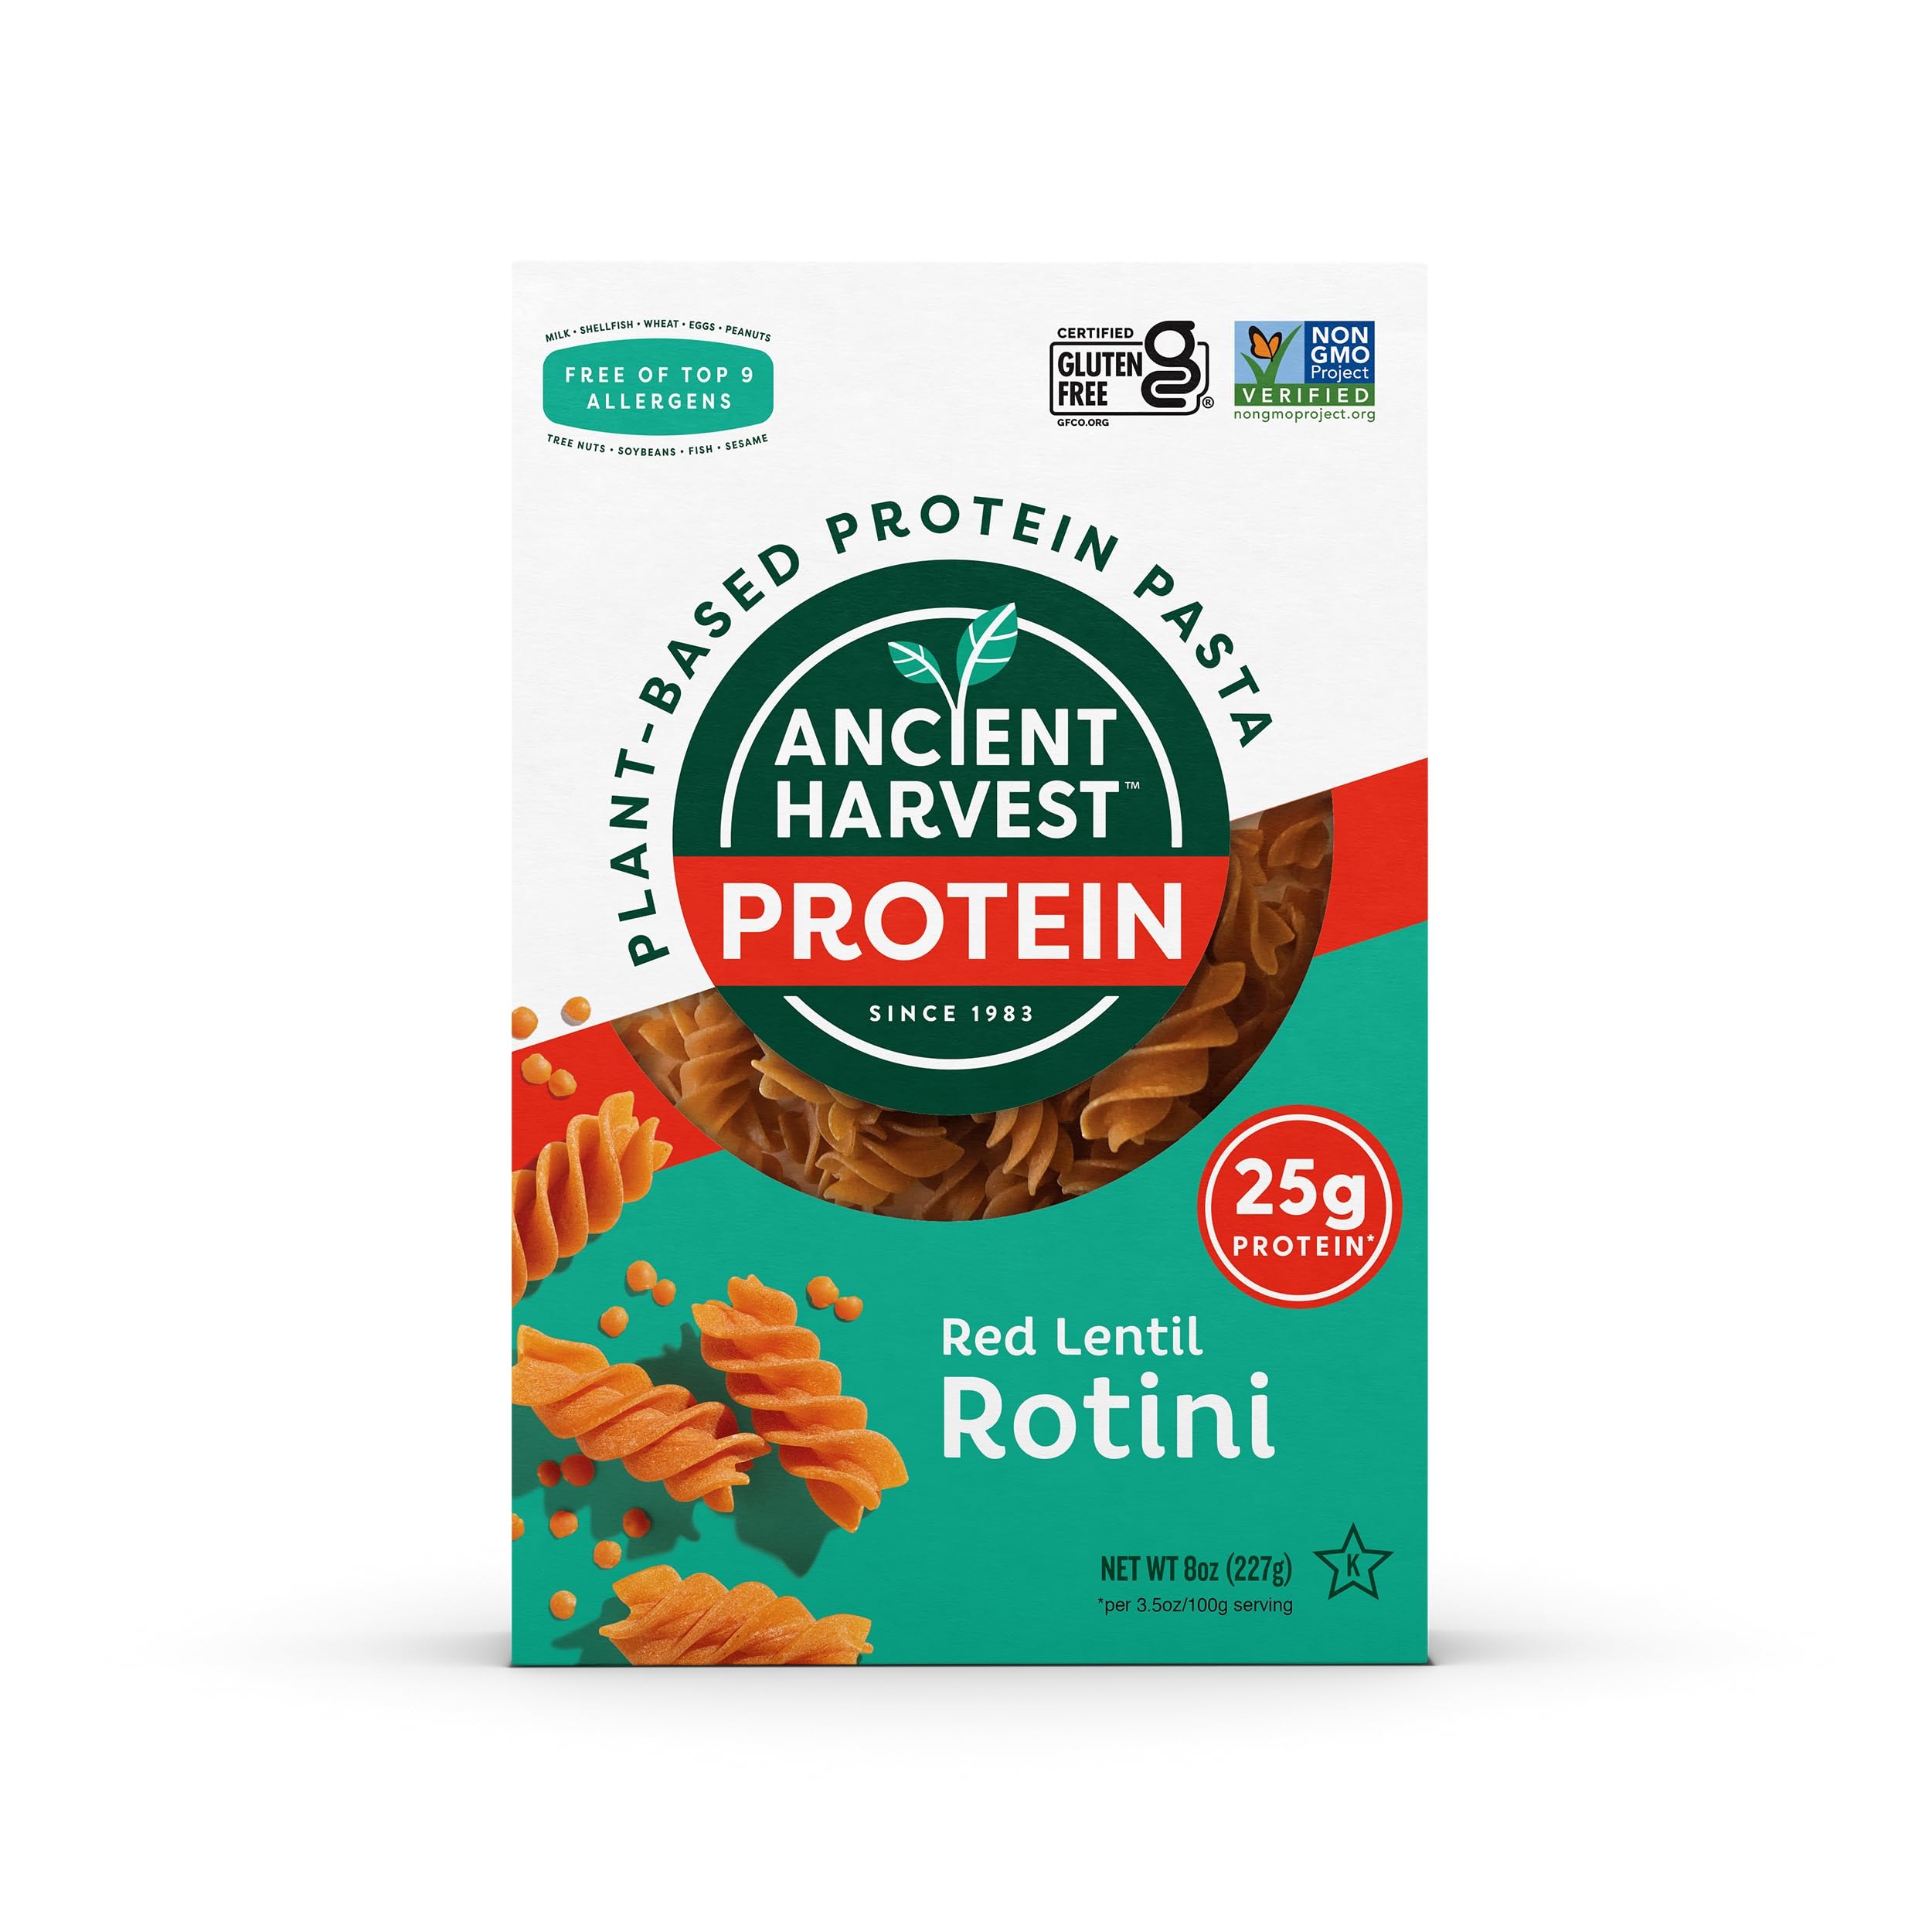
Item Name: Ancient Harvest Gluten-Free Plant-Based High-Protein Vegan Pasta, Red Lentil and Quinoa Rotini, 8 Ounce Boxes (Pack of 6)
Bullet Point 1: Featuring the nutrient-rich combo of red lentils and quinoa, each serving contains 25 grams of plant-based protein and 7 grams of fiber
Bullet Point 2: Our Protein Penne has irresistible flavor and super satisfying texture in a versatile & Easy to prepare pasta
Bullet Point 3: Get creative & Mix in your favorite cheeses for a healthier Mac & Cheese option; make with chickpeas & Garlic in tomato sauce; or try overnight baked pasta in a white sauce
Bullet Point 4: Non-gmo, Gluten Free, and Kosher
Bullet Point 5: Contains 6 - 8 ounce boxes of red Lentil & Quinoa rotini pasta
Value: 6.0
Unit: Count

Price: 5.11